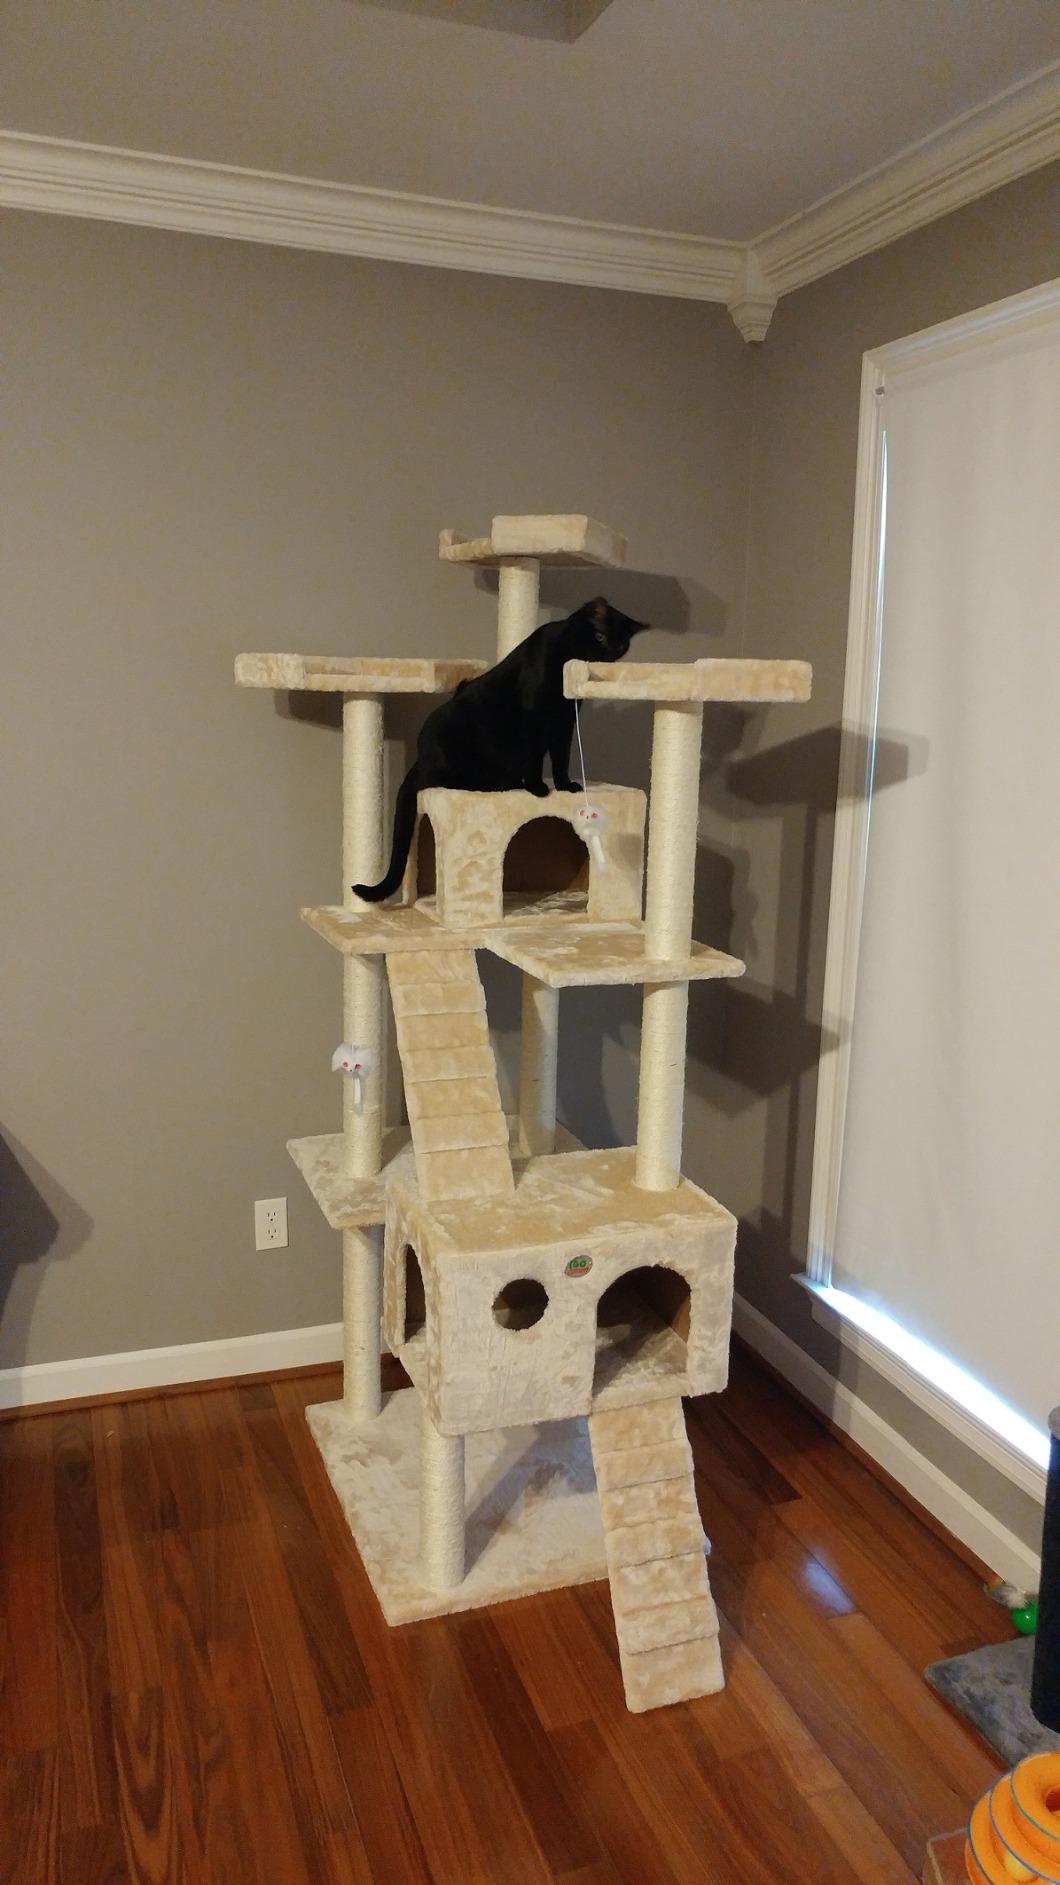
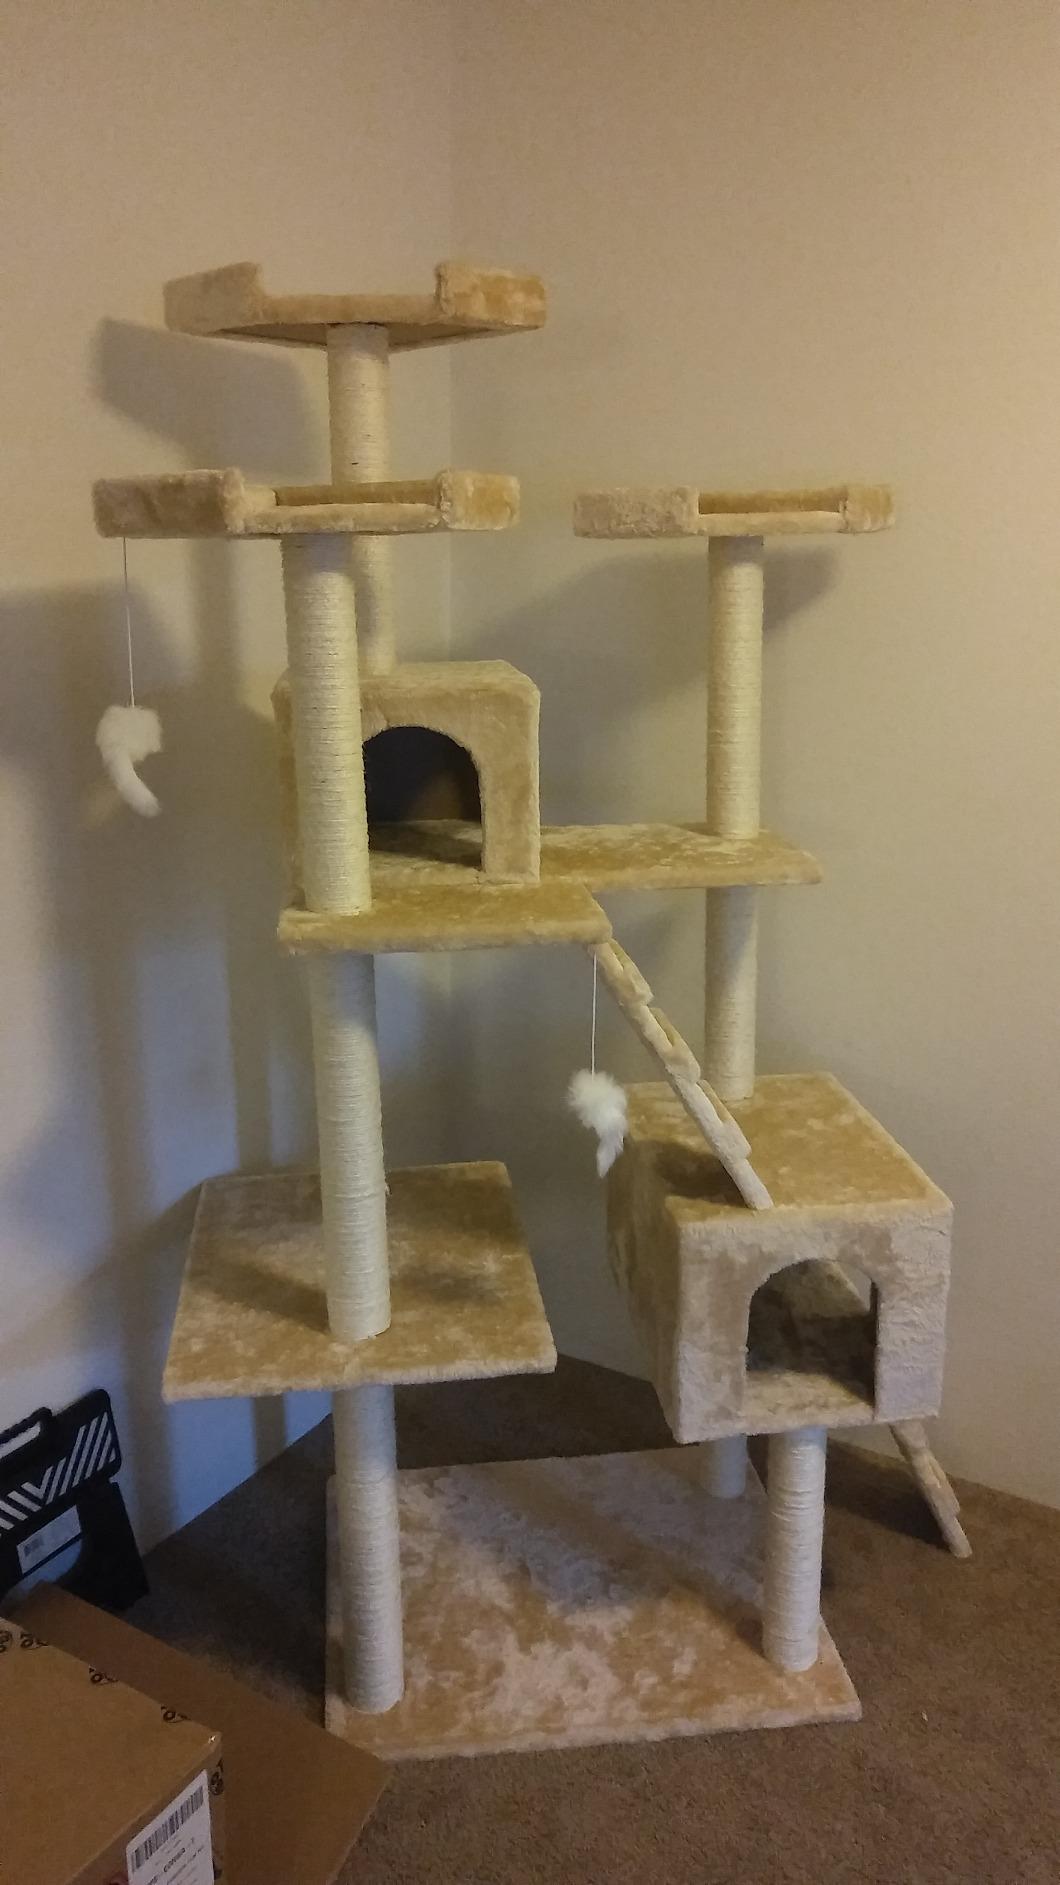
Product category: items_cat tree
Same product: yes